Mid-Levels

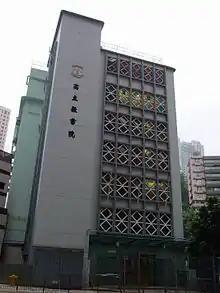
Raimondi College

Raimondi College is a co-educational English-medium secondary school, named after Bishop Timoleon Raimondi, the first vicar apostolic of Hong Kong.